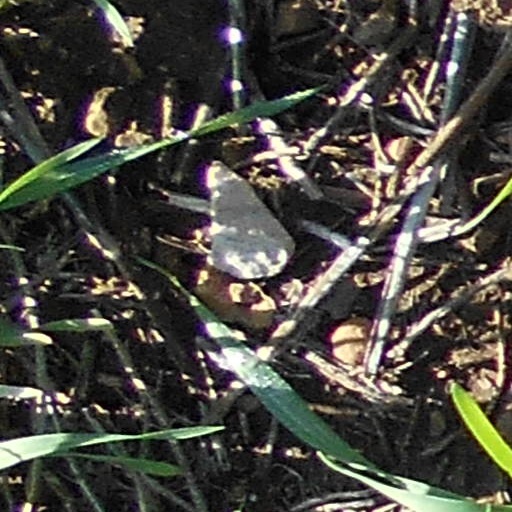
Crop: wheat